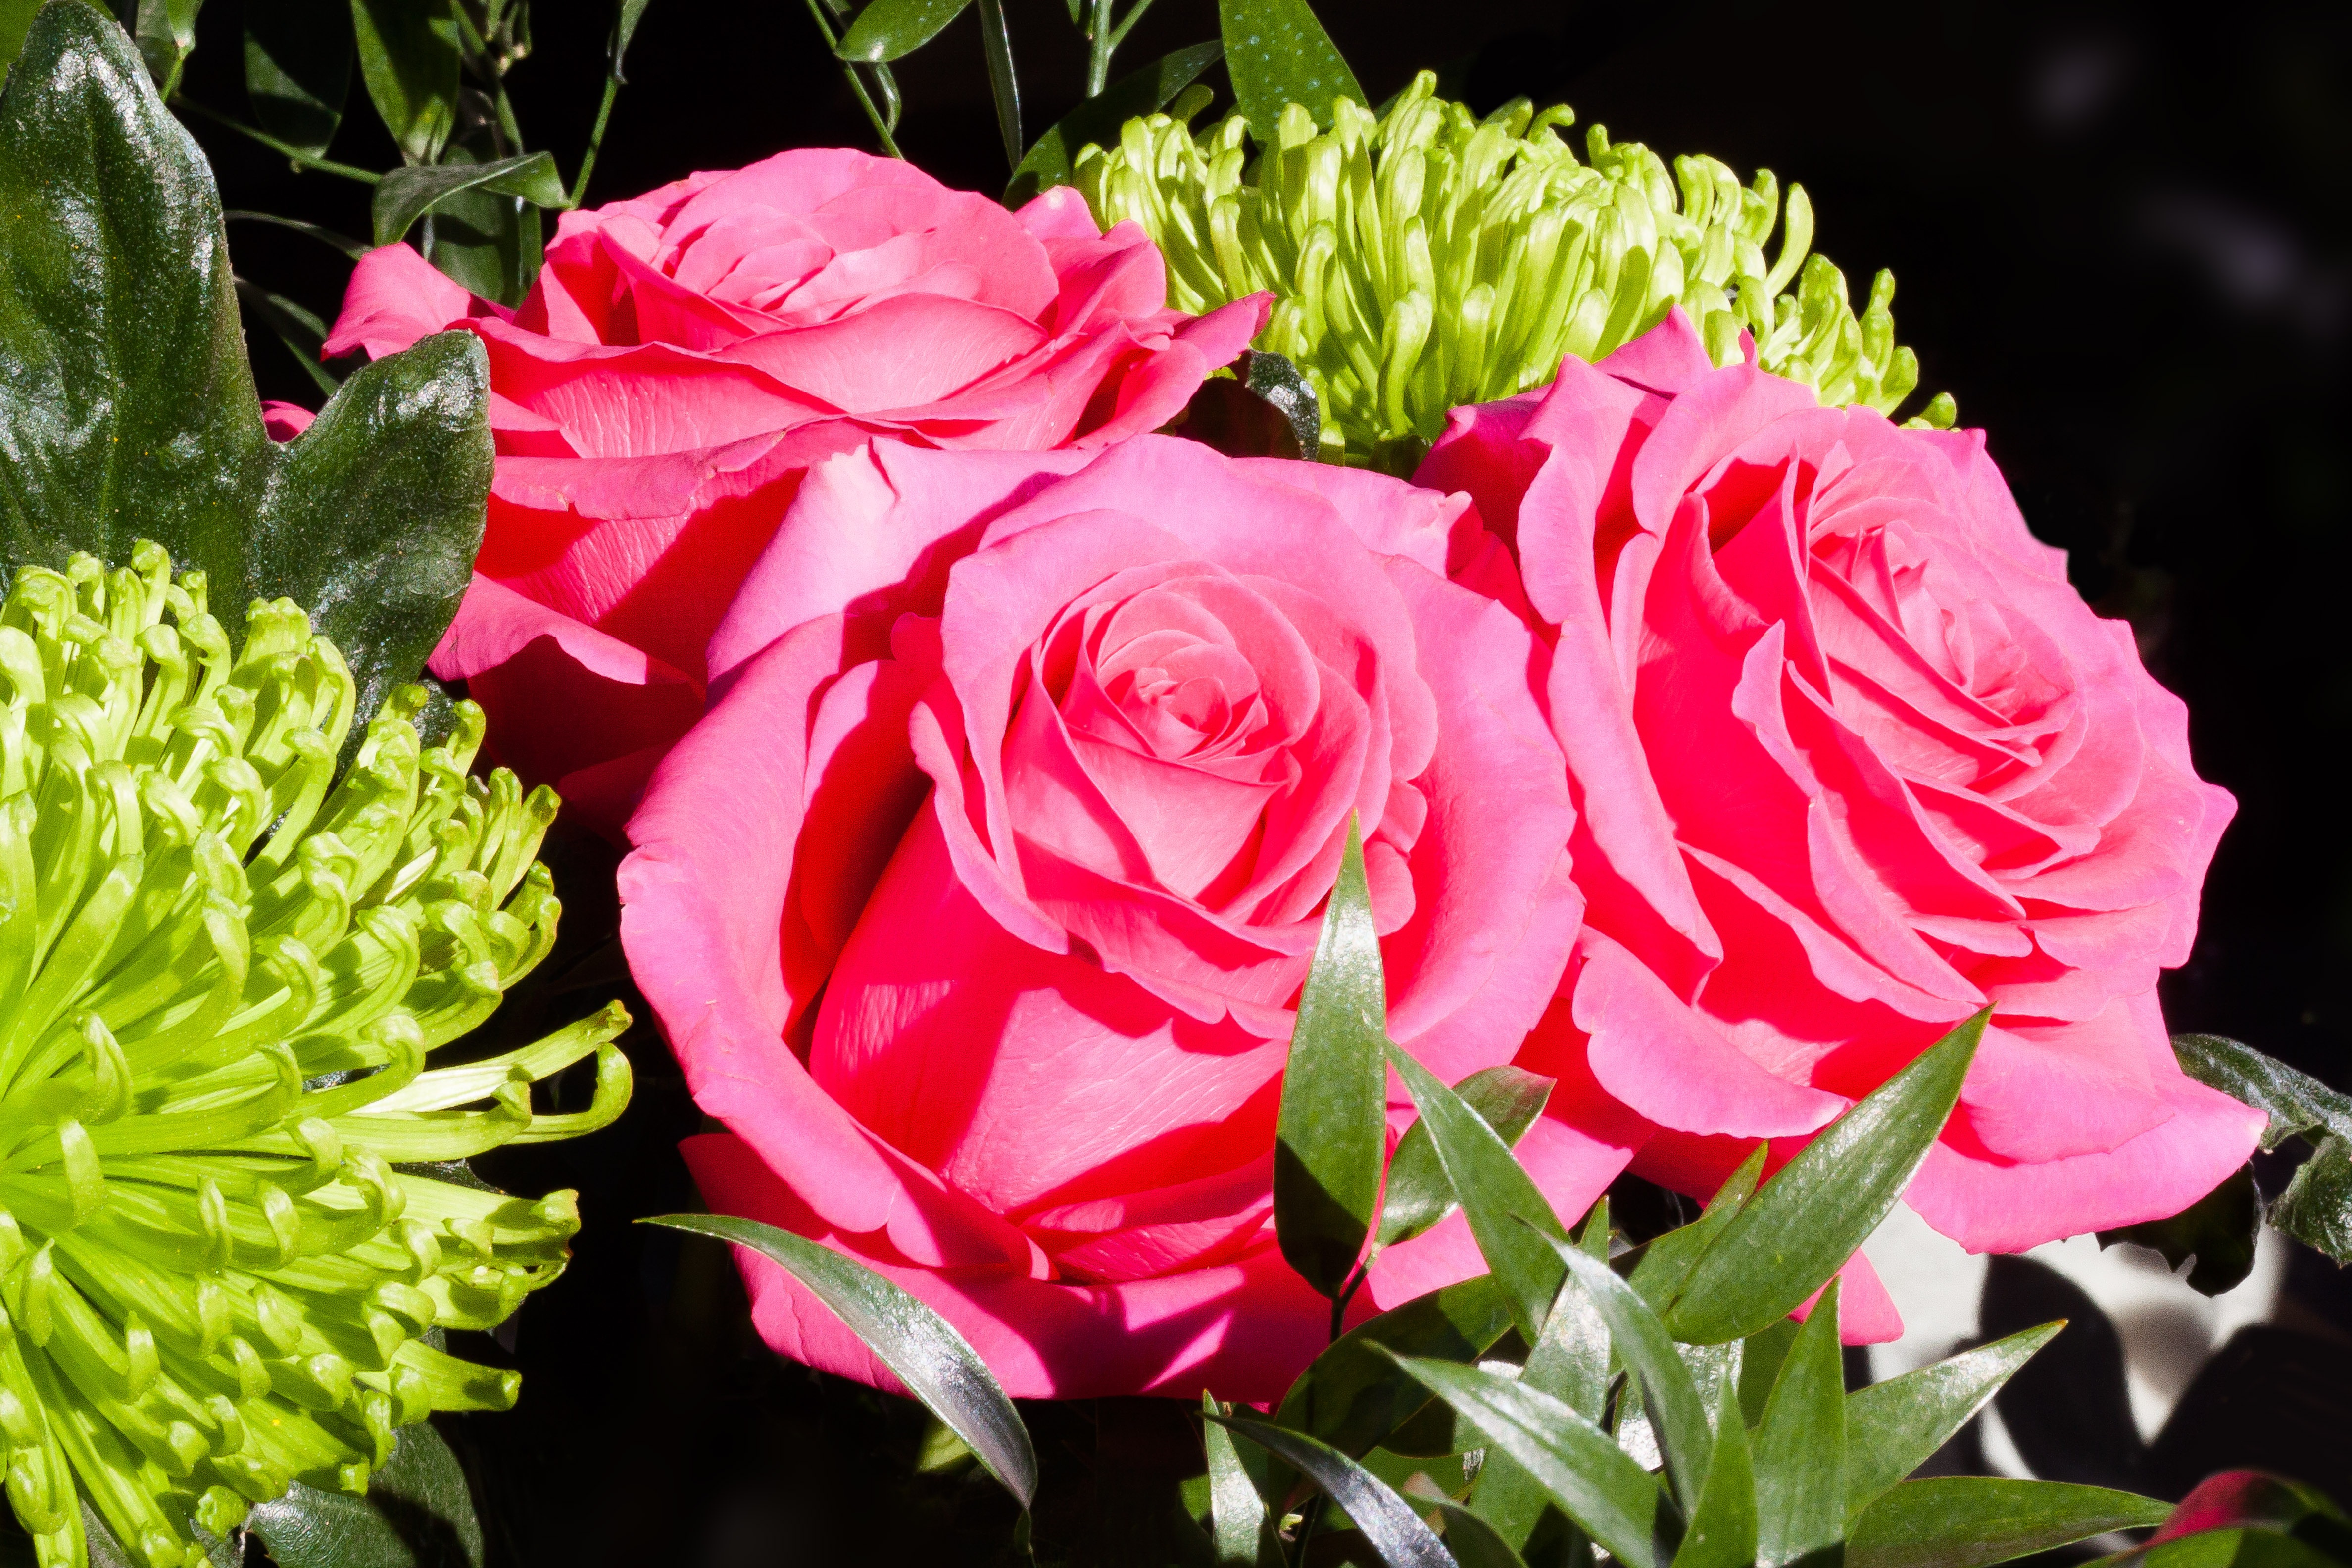
nature, plant, white, flower, petal, bouquet, rose, spring, green, lush, pink, flowers, roses, decorative, chrysanthemum, floristry, floribunda, fill, composites, pastellfarben, flowering plant, garden roses, rose family, flower bouquet, land plant, rosa centifolia